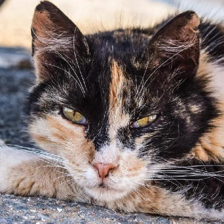
Label: animals